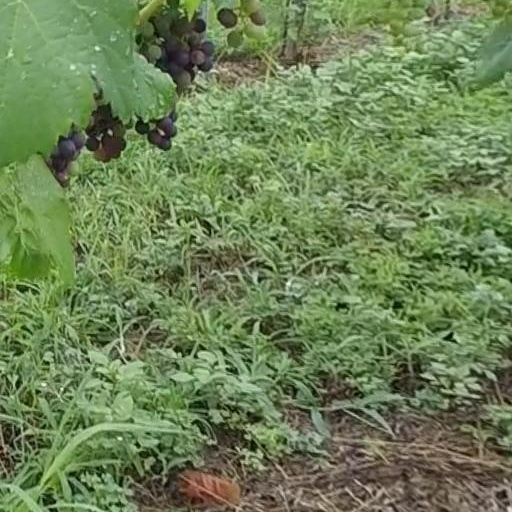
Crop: grape